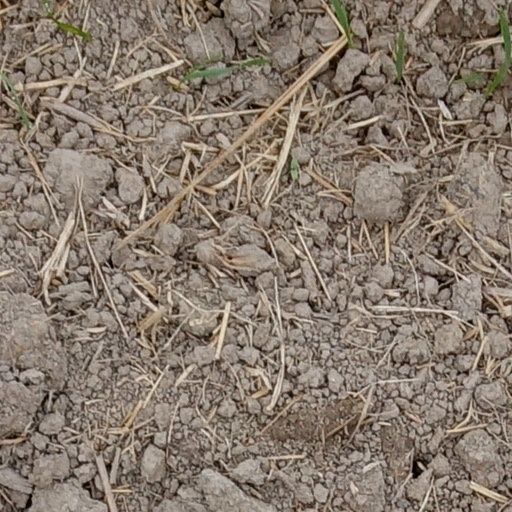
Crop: wheat